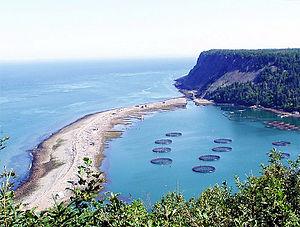
La toponymie néo-brunswickoise est l'étude des origines des noms de lieux du Nouveau-Brunswick.
Cet article recense les lieux patrimoniaux du comté de Charlotte inscrit au répertoire des lieux patrimoniaux du Canada, qu'ils soient de niveau provincial, fédéral ou municipal.